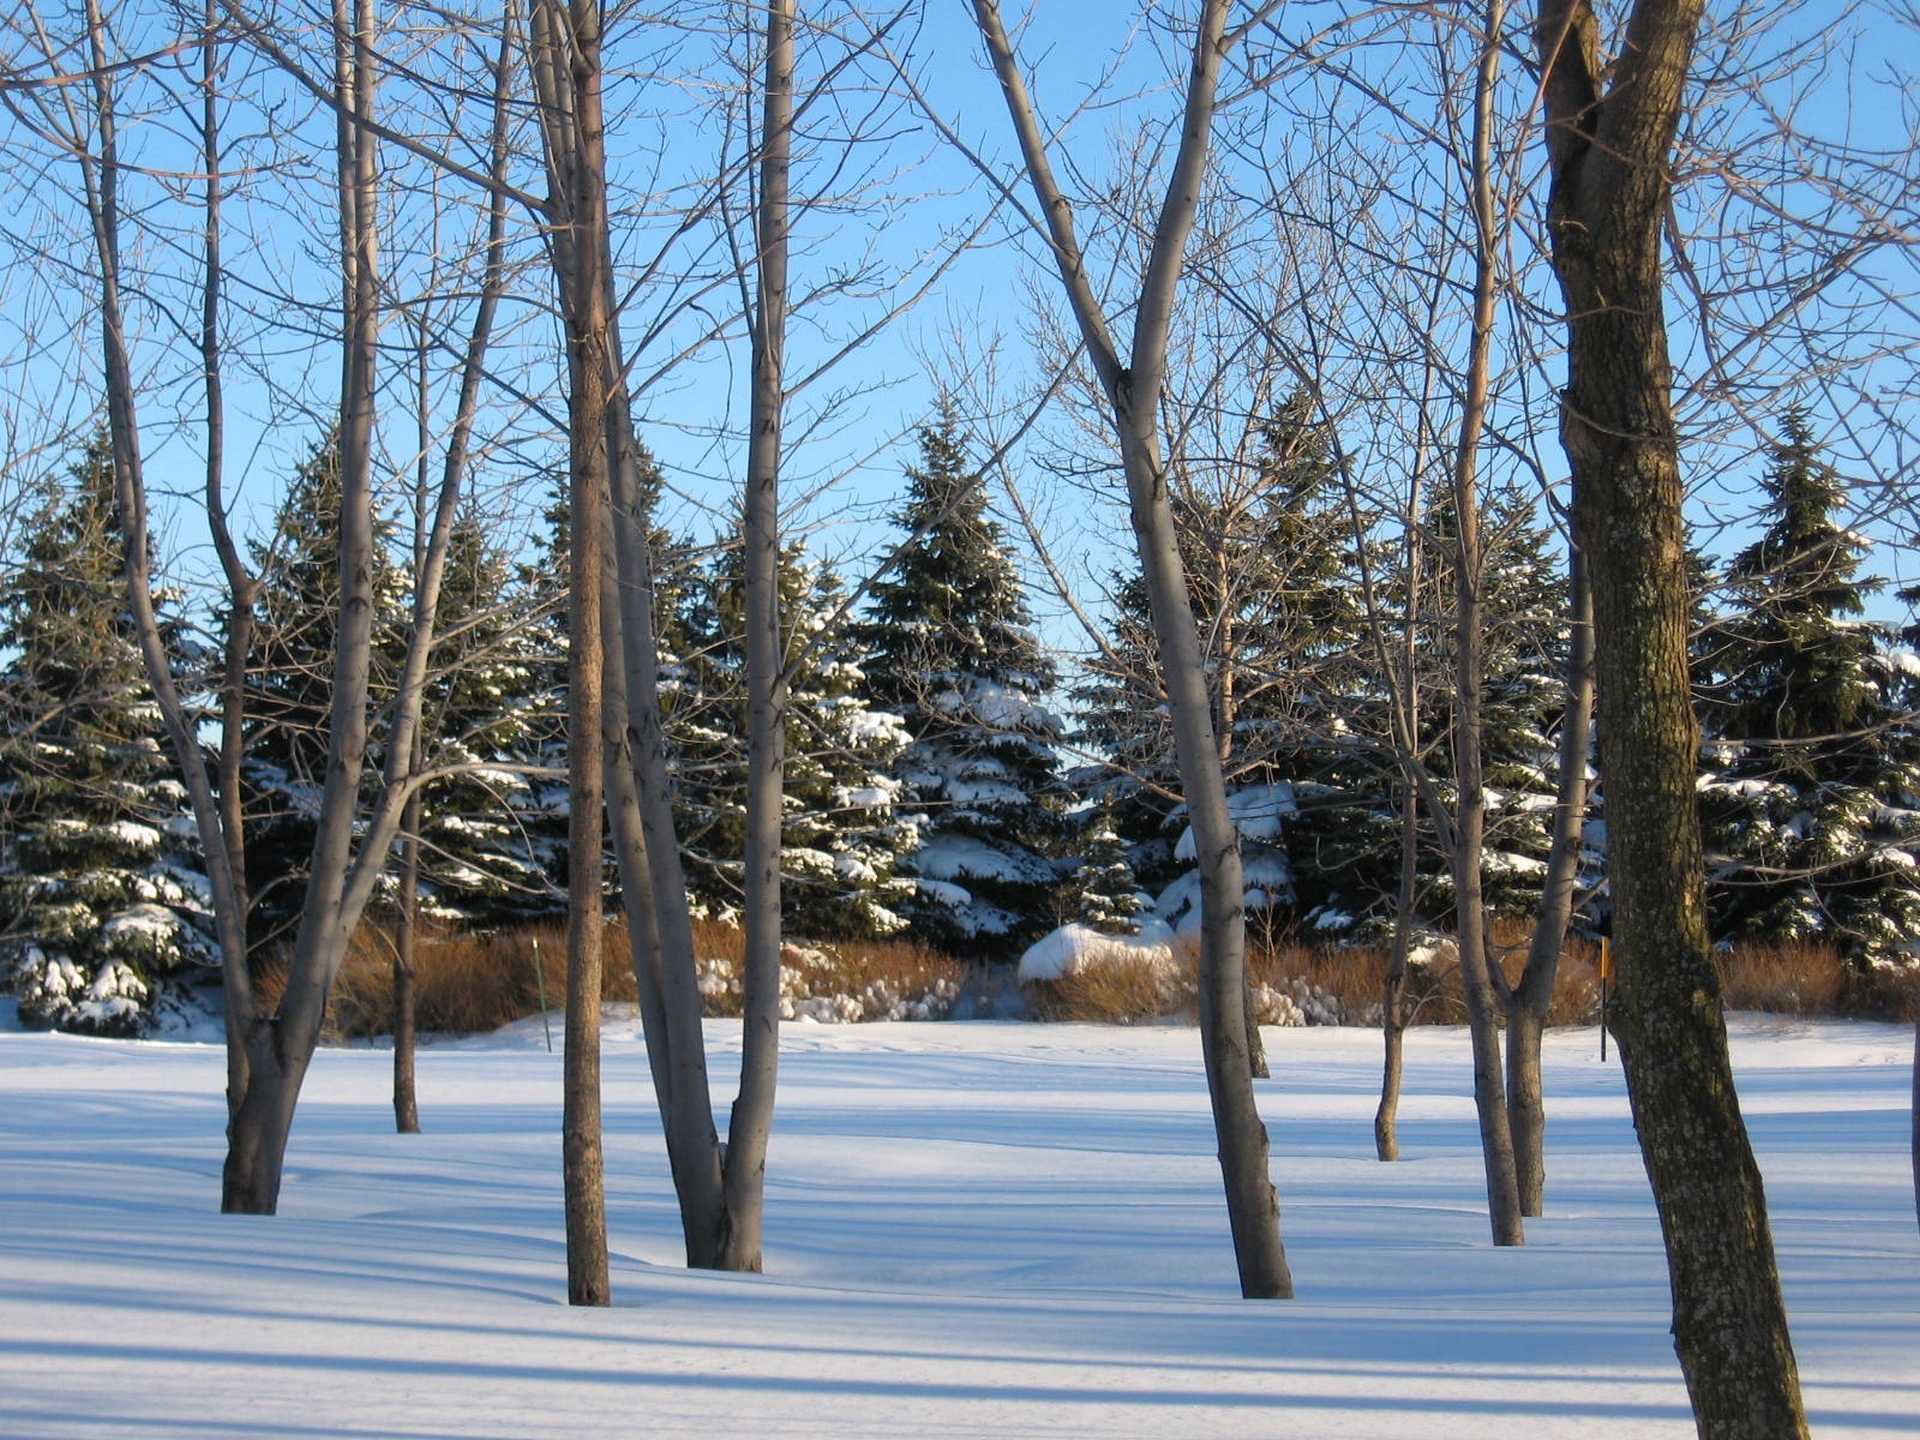
landscape, tree, nature, snow, winter, plant, wood, ice, weather, fir, season, winter landscape, trees, snowy landscape, woody plant